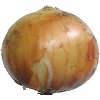
Label: white_onion